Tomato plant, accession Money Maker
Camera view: vertical (180 deg); turntable rotation: 180 degrees
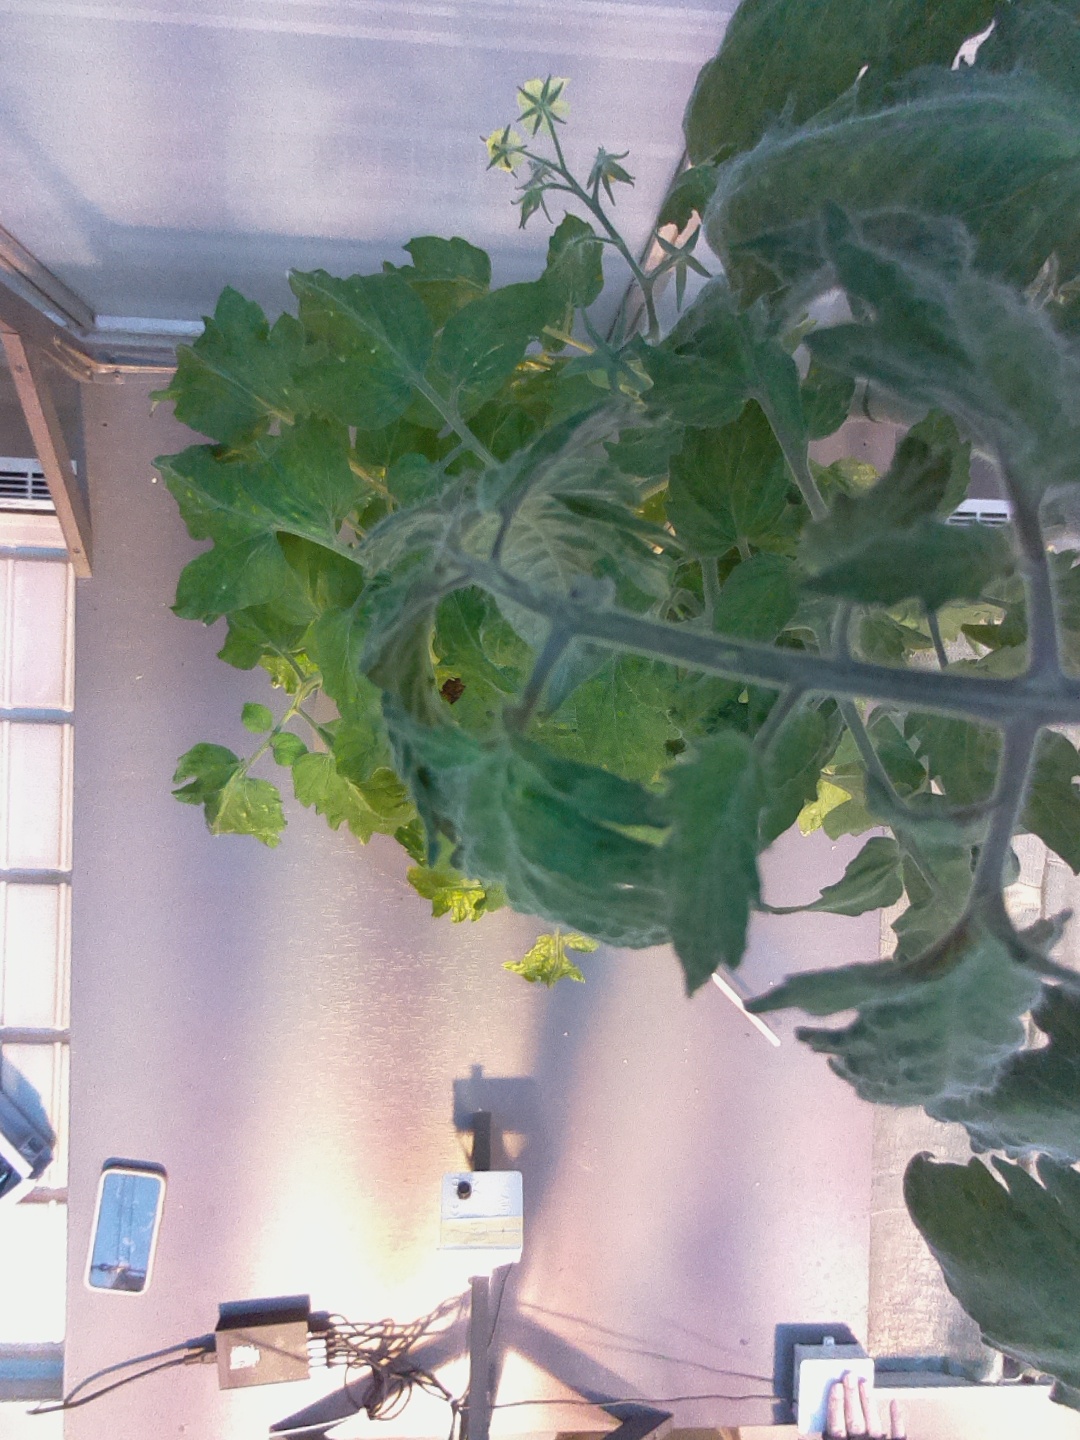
BBCH growth stage 71: 10%-20% of final fruit size